Chalk's Ocean Airways Flight 101

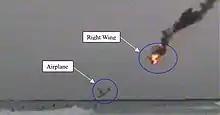
The aircraft plunging down after breaking up in-flight

Chalk's Ocean Airways Flight 101 was an aircraft that crashed off Miami Beach, Florida, in the United States on December 19, 2005. All 18 passengers and both of the crew members on board the 1947 Grumman G-73T Turbo Mallard died in the crash, which was attributed to metal fatigue on the starboard wing resulting in separation of the wing from the fuselage.